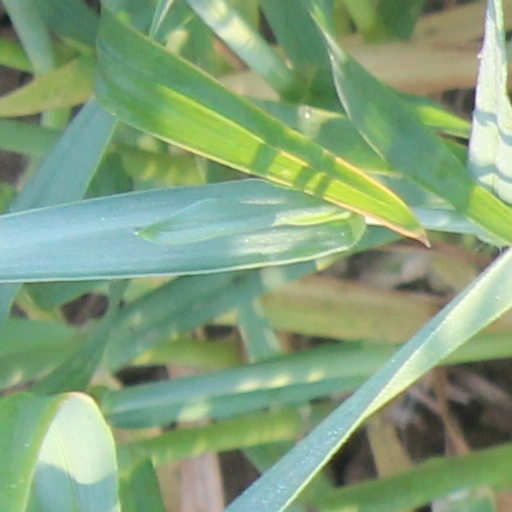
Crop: wheat